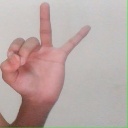
अक्षर: ण